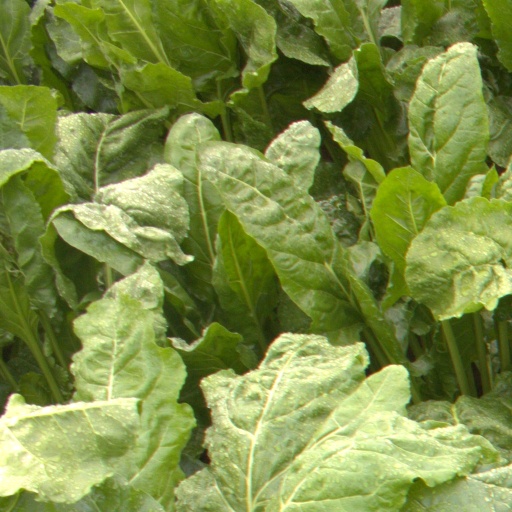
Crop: sugar beet